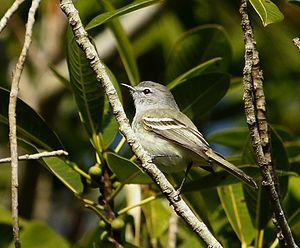
Inezia est un genre de passereaux de la famille des Tyrannidés, présent en Colombie, au Venezuela et en Argentine.
Le Tyranneau terne, aussi appelé Tyranneau de Salvadori, est une espèce de passereau de la famille des Tyrannidae.